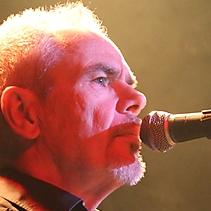
Age: 54